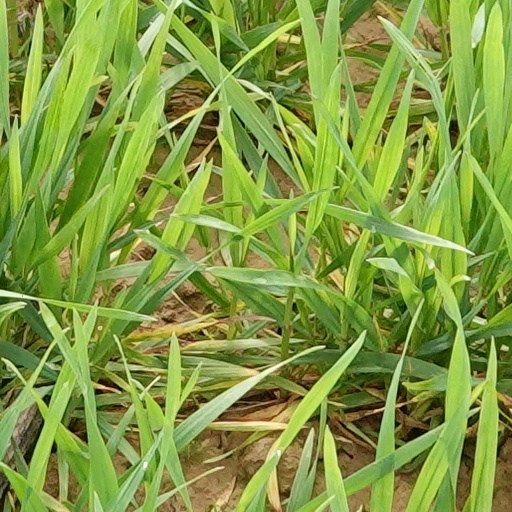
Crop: wheat